Langenegg

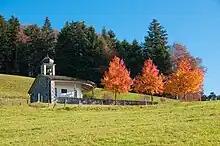
Hubertus chapel

The Langeneggian municipal council consists of 15 members. The election took place during the last local council elections in 2015 not by party lists, but by majority vote. The mayor of the municipality is Kurt Krottenhammer.